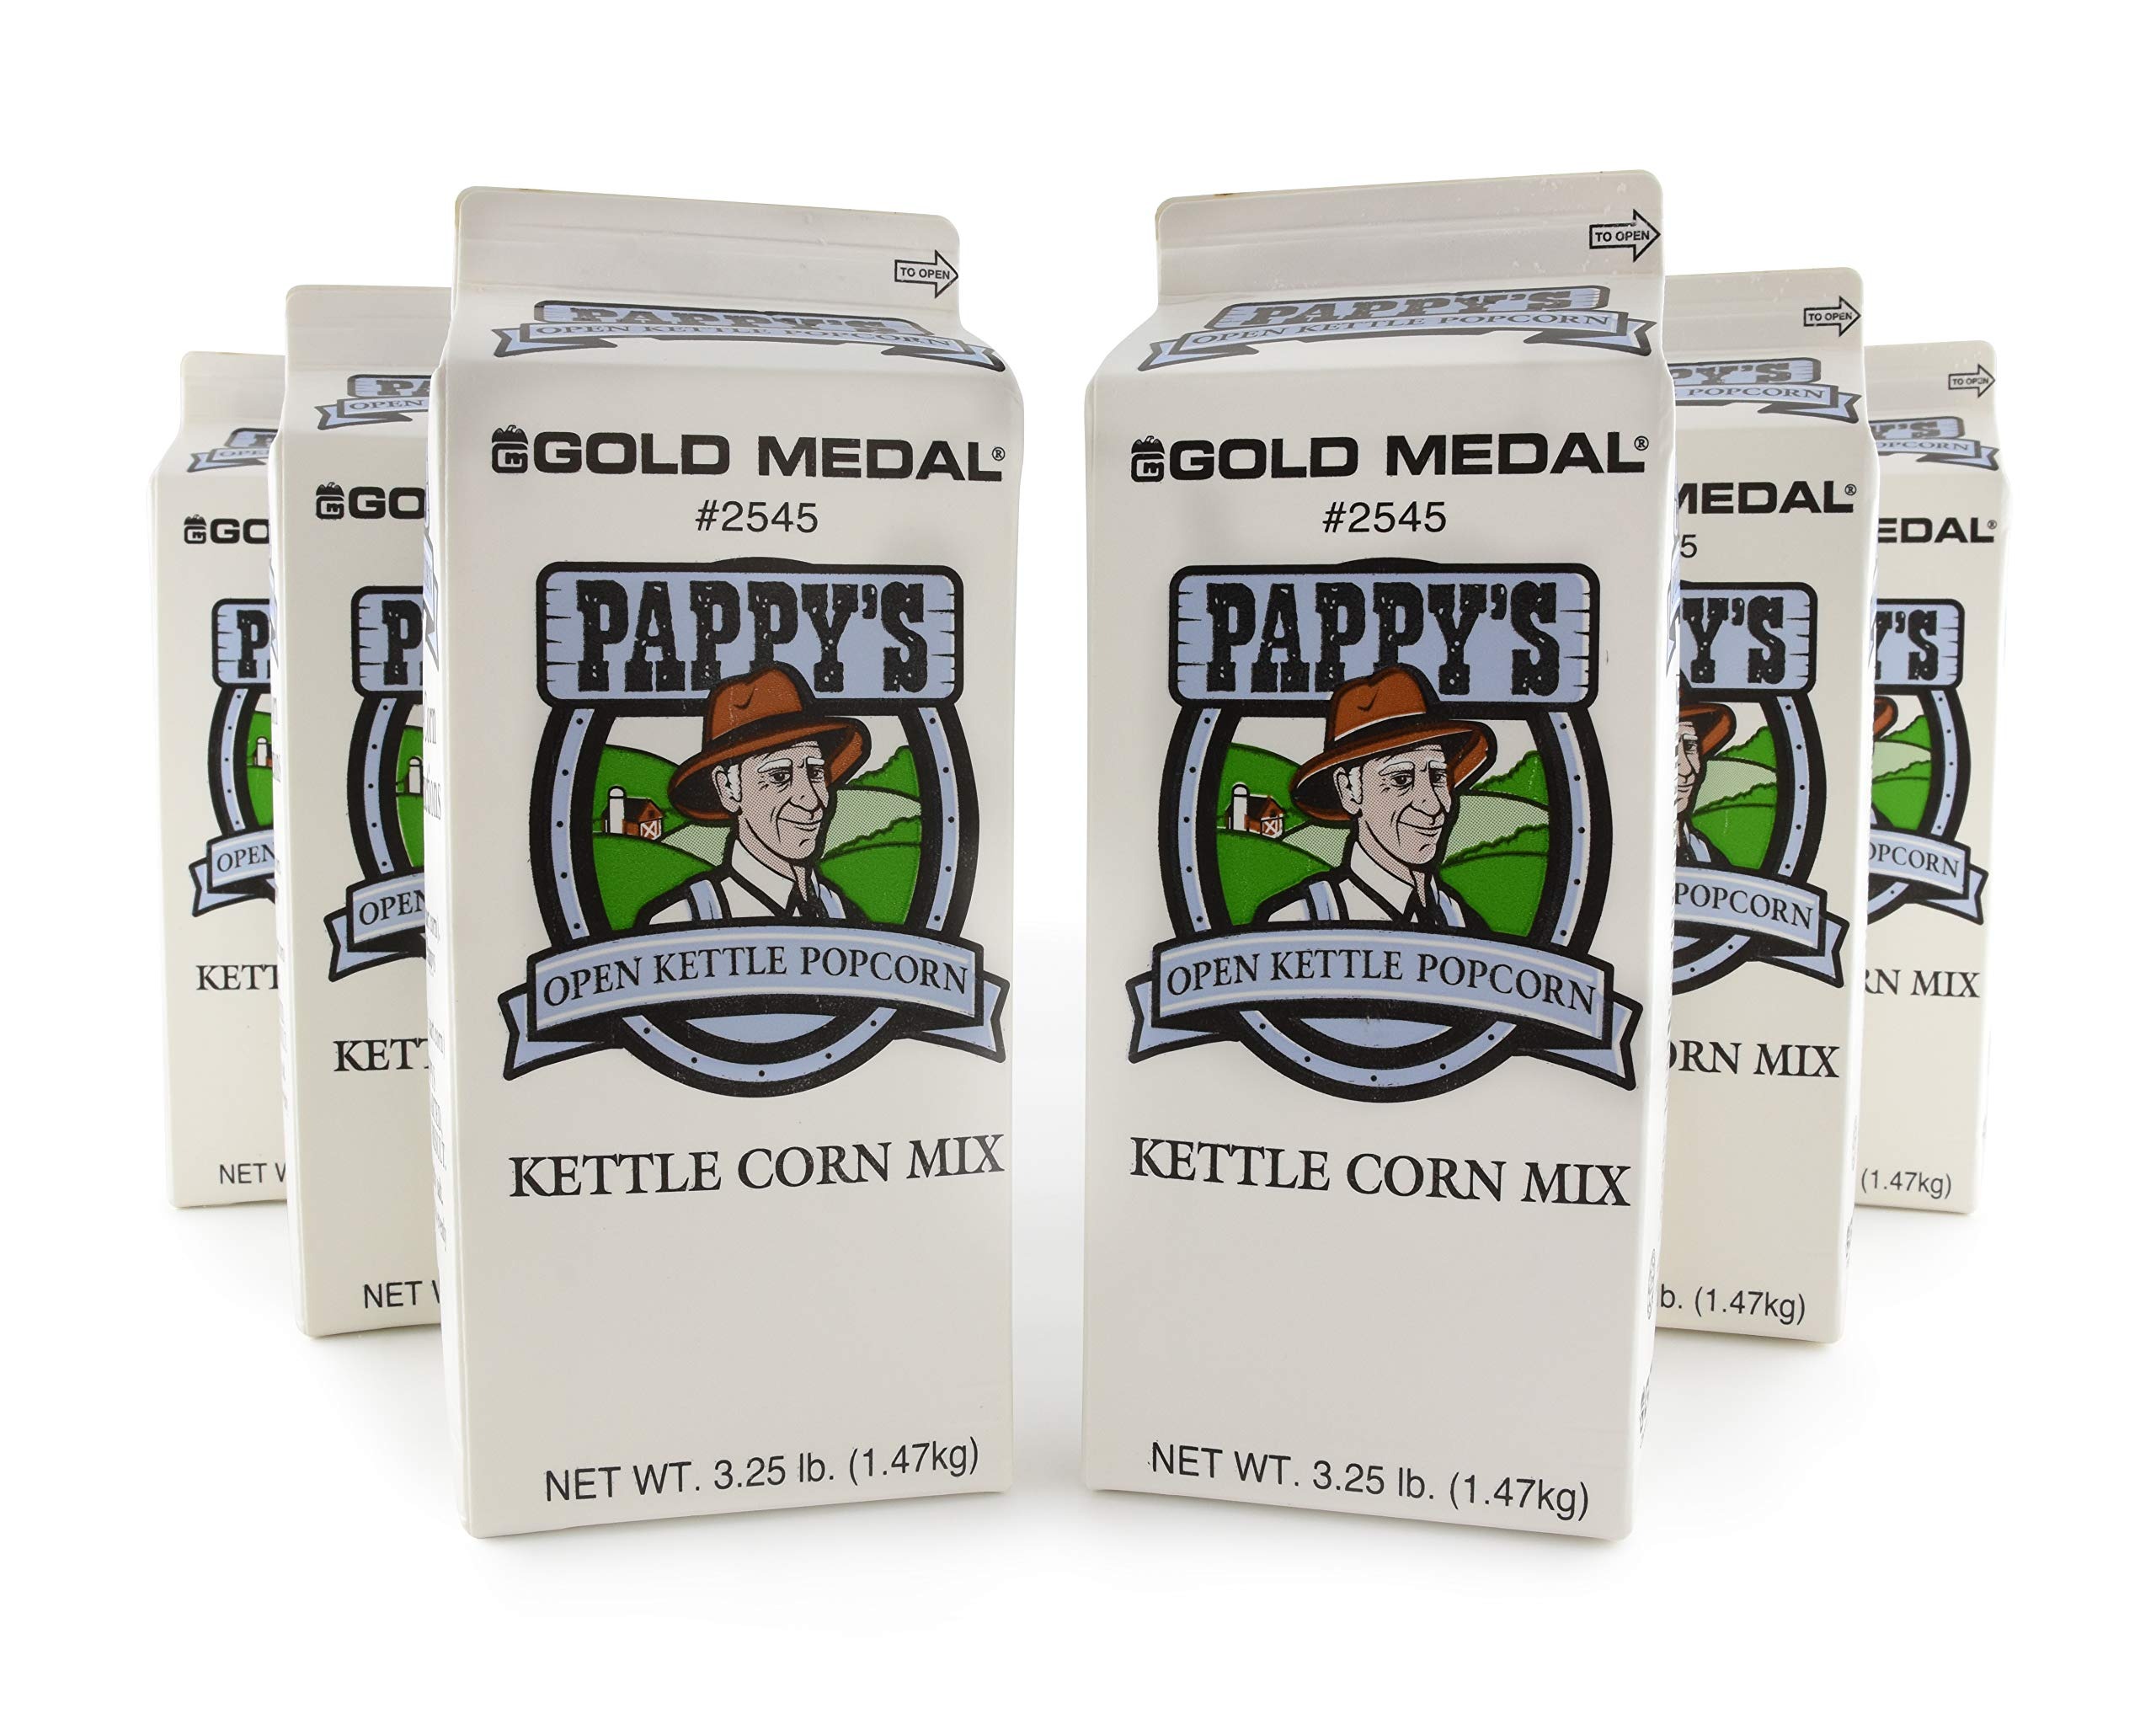
Item Name: Gold Medal Pappy's Kettle Corn Popcorn Mix, 3.25 lb, 6 Count
Bullet Point 1: MOUTHWATERING FLAVOR; makes popcorn with the perfect balance of sweet and salty taste
Bullet Point 2: EASY TO USE; convenient to measure and pour directly into popcorn kettle
Bullet Point 3: DELICIOUS GLAZE; evenly coats popcorn in minutes with kettle corn flavor, perfect for anyone with a sweet tooth
Bullet Point 4: SIMPLE INSTRUCTIONS; just add your oil, popcorn and a measurement of Pappy's Kettle Corn Mix into your kettle together
Bullet Point 5: COOKS IN POPPER; formulated to use in any kettle (no separate coating machine needed)
Product Description: Pappy's Kettle Corn Mix helps you make mouthwatering kettle corn in minutes and the result is a snack with a perfectly balanced sweet and salty taste. This popcorn coating mix is easy to use for any popcorn machine operator and formatued for use in any type of kettle! Simply add your oil, popping corn and a measurement of Pappy's Kettle Corn mix to make delicious kettle corn directly in your kettle. Made in the USA. Snappy Popcorn is a third-generation family business that has been passionate about growing and selling popcorn since 1940. We grow, process and raise much of our popcorn in the fertile fields of Iowa. Popcorn is the only thing we process in our plants and we take great pride in delivering the best tasting popcorn, fresh from our fields to your home. Over the years, Snappy has also grown to become one of the largest concessions dealers in the country by doing things differently. We work hard to provide first-rate machines, superior accessories, and delicious products at the very best prices, all backed by the Snappy quality guarantee. Located in the small town of Breda, Iowa, our small-town values and work ethic are behind every product we sell. We are committed to providing strong, old-fashioned customer service, with a friendly sales staff that will personally answer your calls. Please let us know how we can serve your popcorn and concessions needs, and from our family to your family or business, thank you for choosing Snappy products!
Value: 6.0
Unit: Count

Price: 59.35